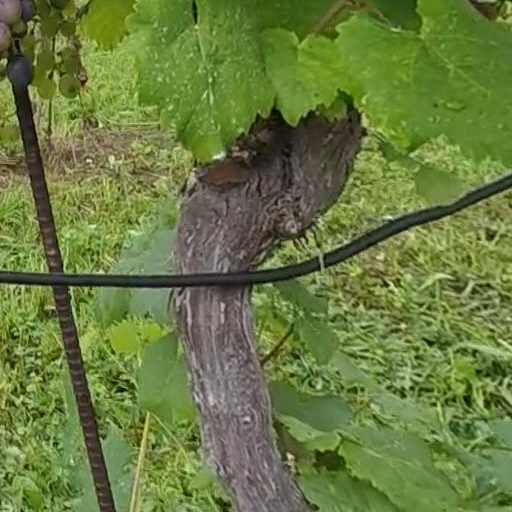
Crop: grape